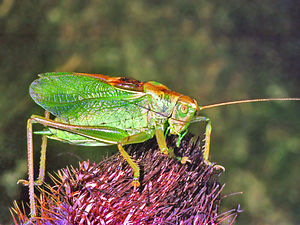
Syngende løvgræshoppe
Syngende løvgræshoppeTettigonia cantans
Syngende løvgræshoppe er en stor løvgræshoppe. Den har samme farve og størrelse som stor grøn løvgræshoppe. De to arter kendes fra hinanden på vingernes form, der hos den syngende løvgræshoppe er meget brede og kun strækker sig lidt ud over bagkropsspidsen. Hos stor grøn løvgræshoppe er vingerne meget lange og smalle. Hunnernes læggebrodsform kan også bruges. Hos syngende løvgræshoppe er læggebroden helt lige, hos stor grøn løvgræshoppe er den svagt nedadkrummet. Vingeformen på nymferne er også forskellig på de to arter.